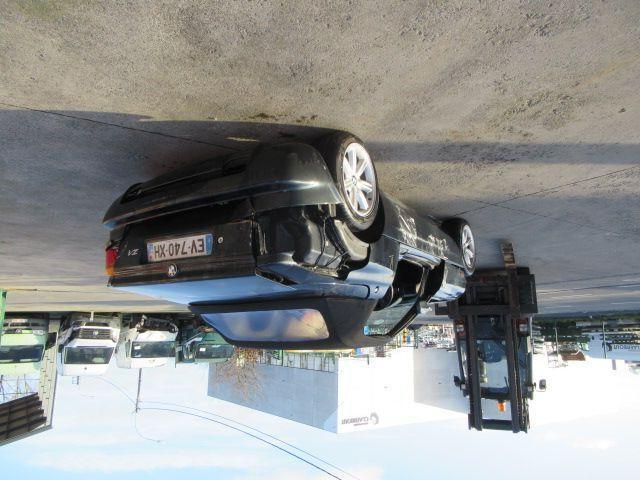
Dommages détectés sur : porte avant gauche, porte arrière gauche, aile arrière gauche, malle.
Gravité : majeur